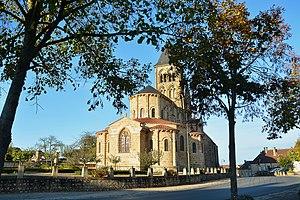
Église de Saint MENOUX Style roman bourguignon, date du XIIe siècle.
La débredinoire est un sarcophage contenant les restes de saint Menoux, percé d'un trou dans lequel les simples d'esprit sont censés passer la tête afin de recouvrer la santé mentale. Elle constitue un élément identitaire majeur de la province du Bourbonnais.